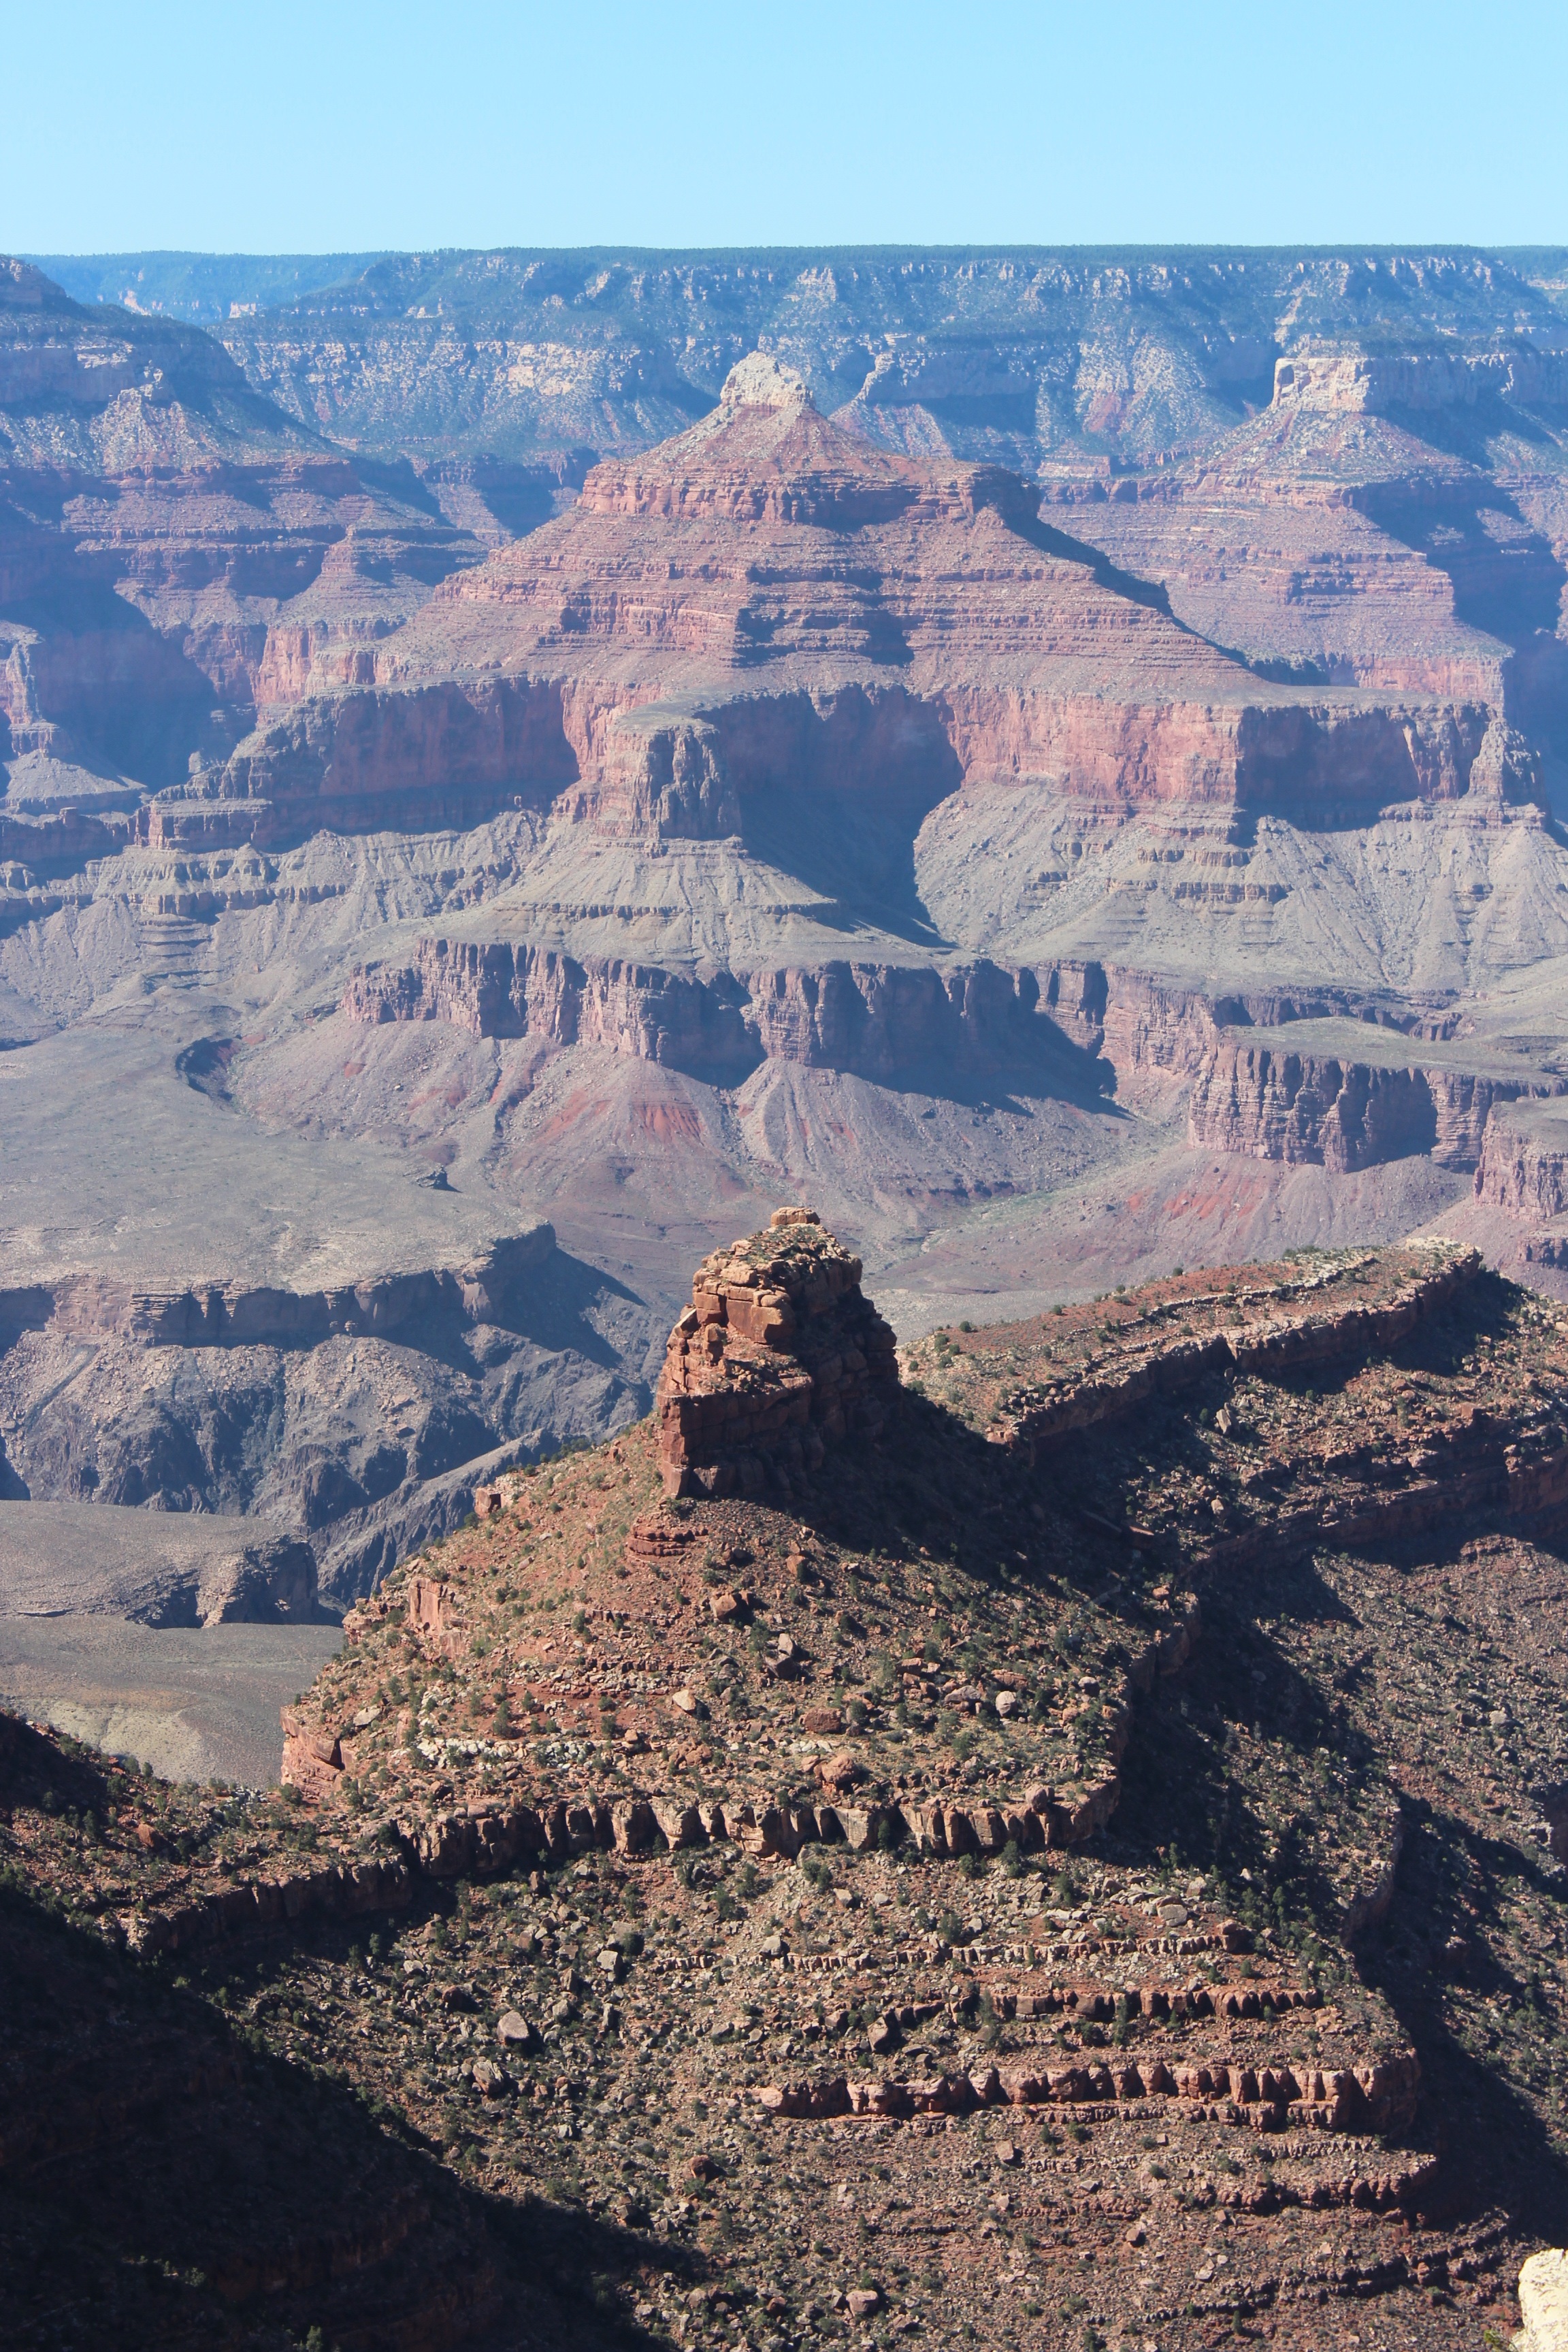
river, valley, canyon, grand canyon, geology, mountains, badlands, plateau, wadi, landform, aerial photography, geographical feature